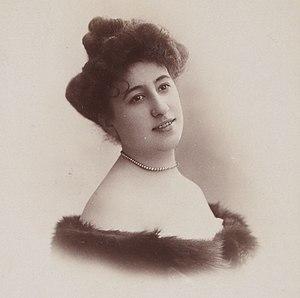
Album Reutlinger de portraits divers, vol. 28
Marie Panthès née le 3 novembre 1871 à Odessa et morte le 11 mars 1955 à New York, est une pianiste française, spécialiste du piano romantique, tout particulièrement l'interprétation des œuvres de Chopin.